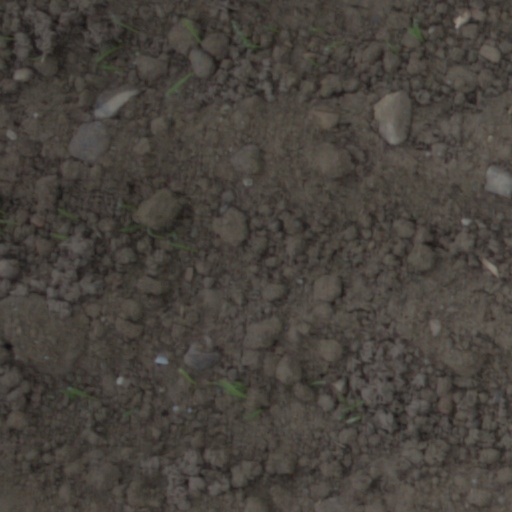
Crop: wheat